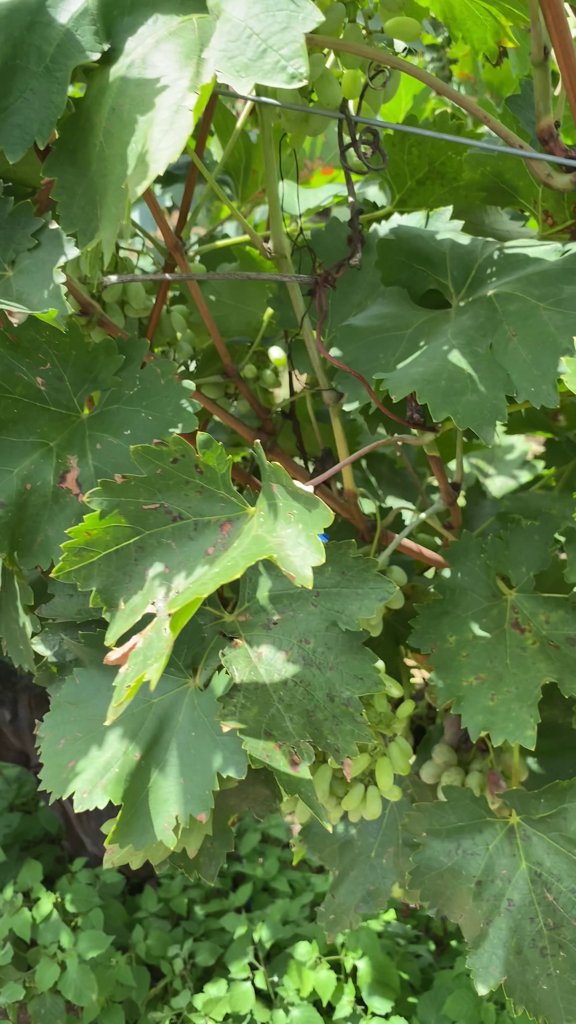
Berries visible: 93
Grape clusters: 6